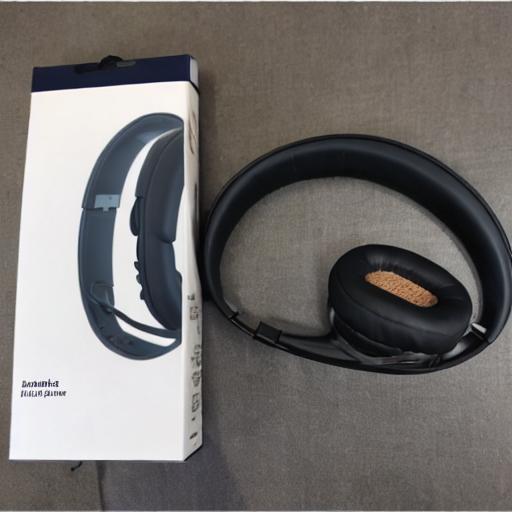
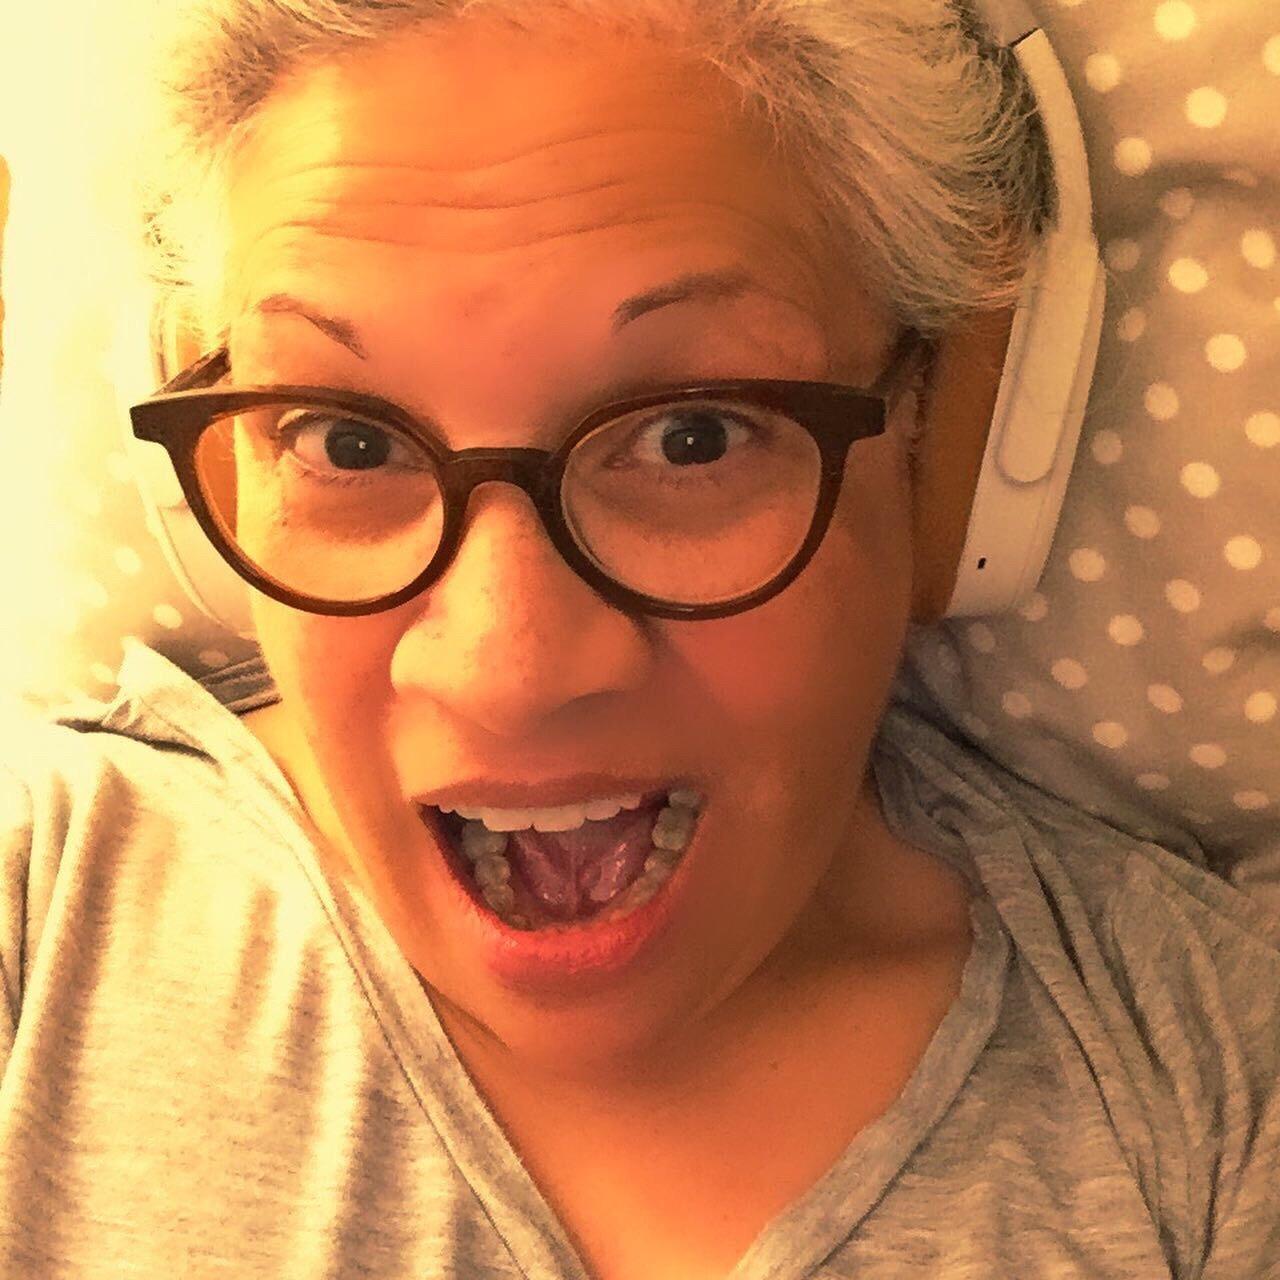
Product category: headphones
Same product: no